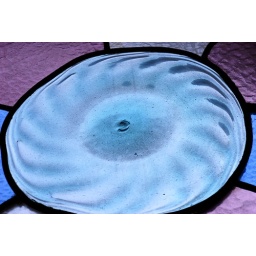
A day in Gaudi's Casa Batllio - All the glass was inspired by water scenes